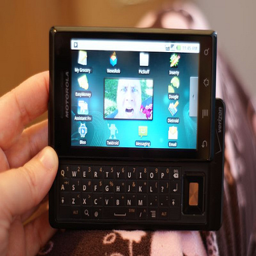
Someone holding up a mobile phone showcasing the apps.
Someone is holding a cellphone with a sliding screen.
Someone holding up there cell phone with a persons pic on it .
a hand is holding a small device with a keyboard
A person holding a cell phone with a frantic looking man on the screen.